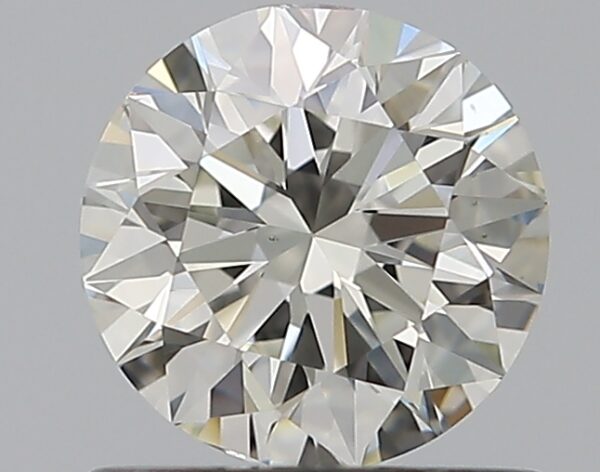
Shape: round
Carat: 0.7
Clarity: VS2
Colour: J
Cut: EX
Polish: EX
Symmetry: VG
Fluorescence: F
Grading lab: GIA
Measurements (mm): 5.62 x 5.68 x 3.55